Muhammad in Islam

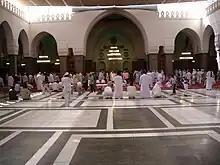
Inside view of Quba Mosque

Back in Mecca, Muhammad was gaining new followers, including figures like Umar ibn Al-Khattāb. Muhammad's position was greatly strengthened by their acceptance of Islam, and the Quraysh became much perturbed. Upset by the fear of losing the leading position, the merchants and clan-leaders tried to come to an agreement with Muhammad. They offered Muhammad the prospect of higher social status and advantageous marriage proposal in exchange for forsaking his preaching. Muhammad rejected both offers, asserting his nomination as a messenger by God.